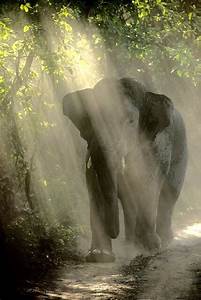
Label: elephant